John Staples Harriott

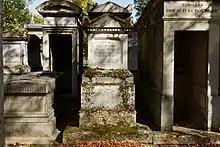
Père-Lachaise Cemetery

He was a son of John Harriott. In 1796 he became a cadet with the East India Company, and became a lieutenant in the Bengal Presidency in 1798, captain in 1806, and major in 1817; lieutenant-colonel in 1823 and colonel in 1829. In 1803 he lost a leg at the Battle of Delhi, serving under Lord Lake. He lived much of his life in Calcutta, and ultimately reached the rank of Major General.